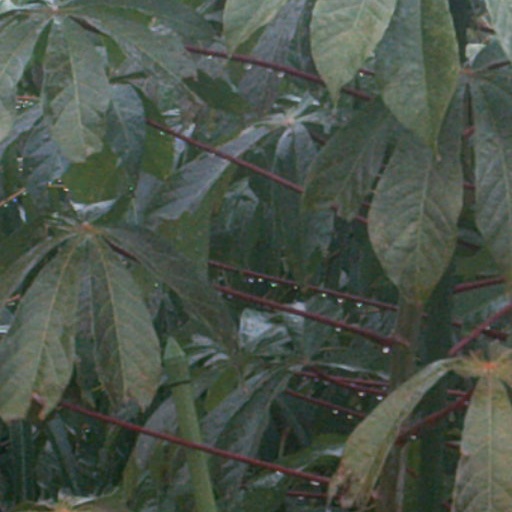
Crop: cassava